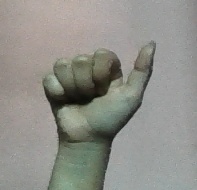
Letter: dhad